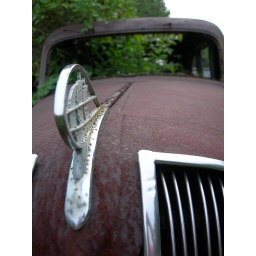
tree in car